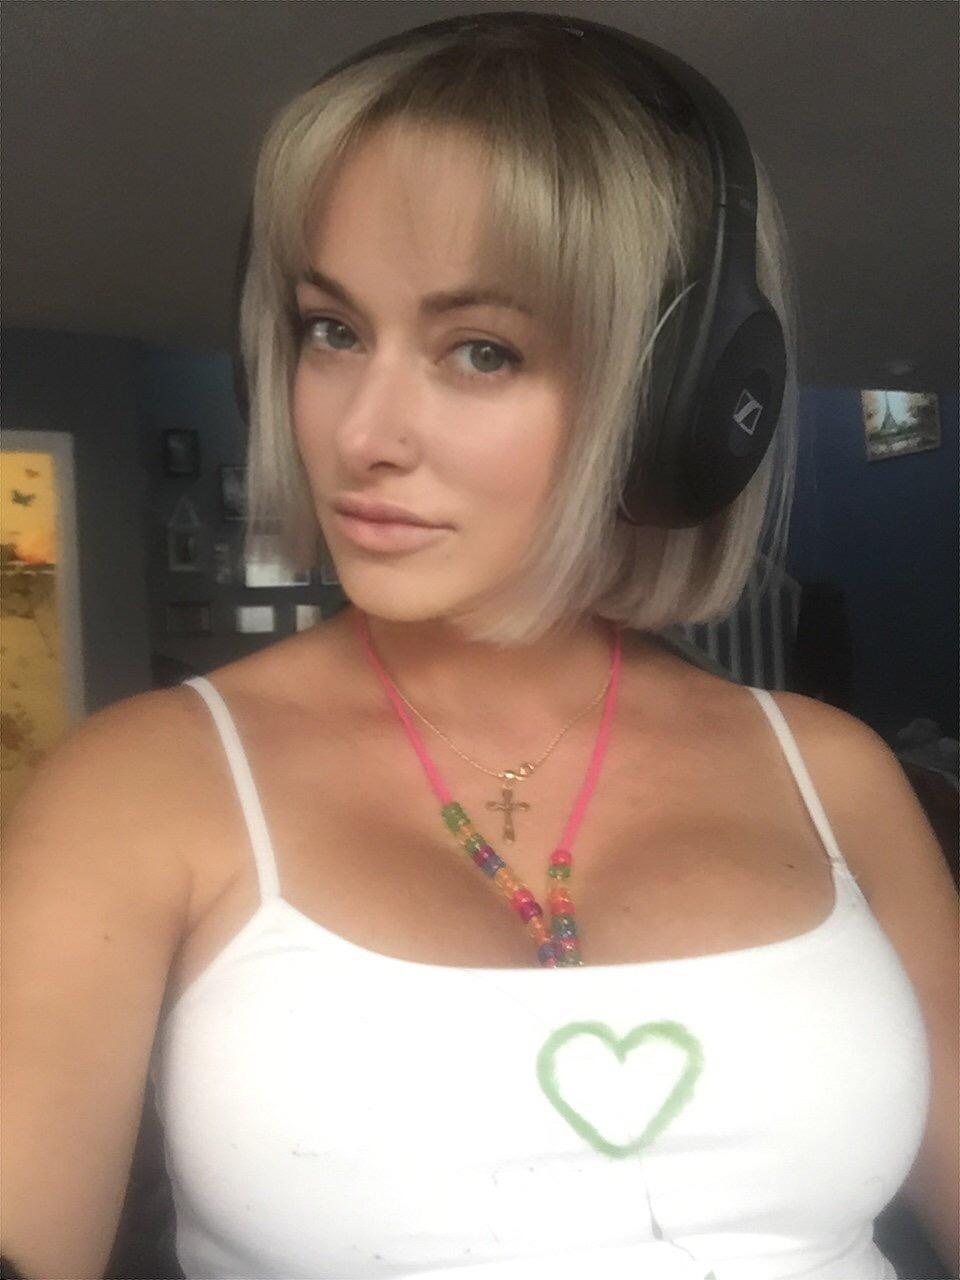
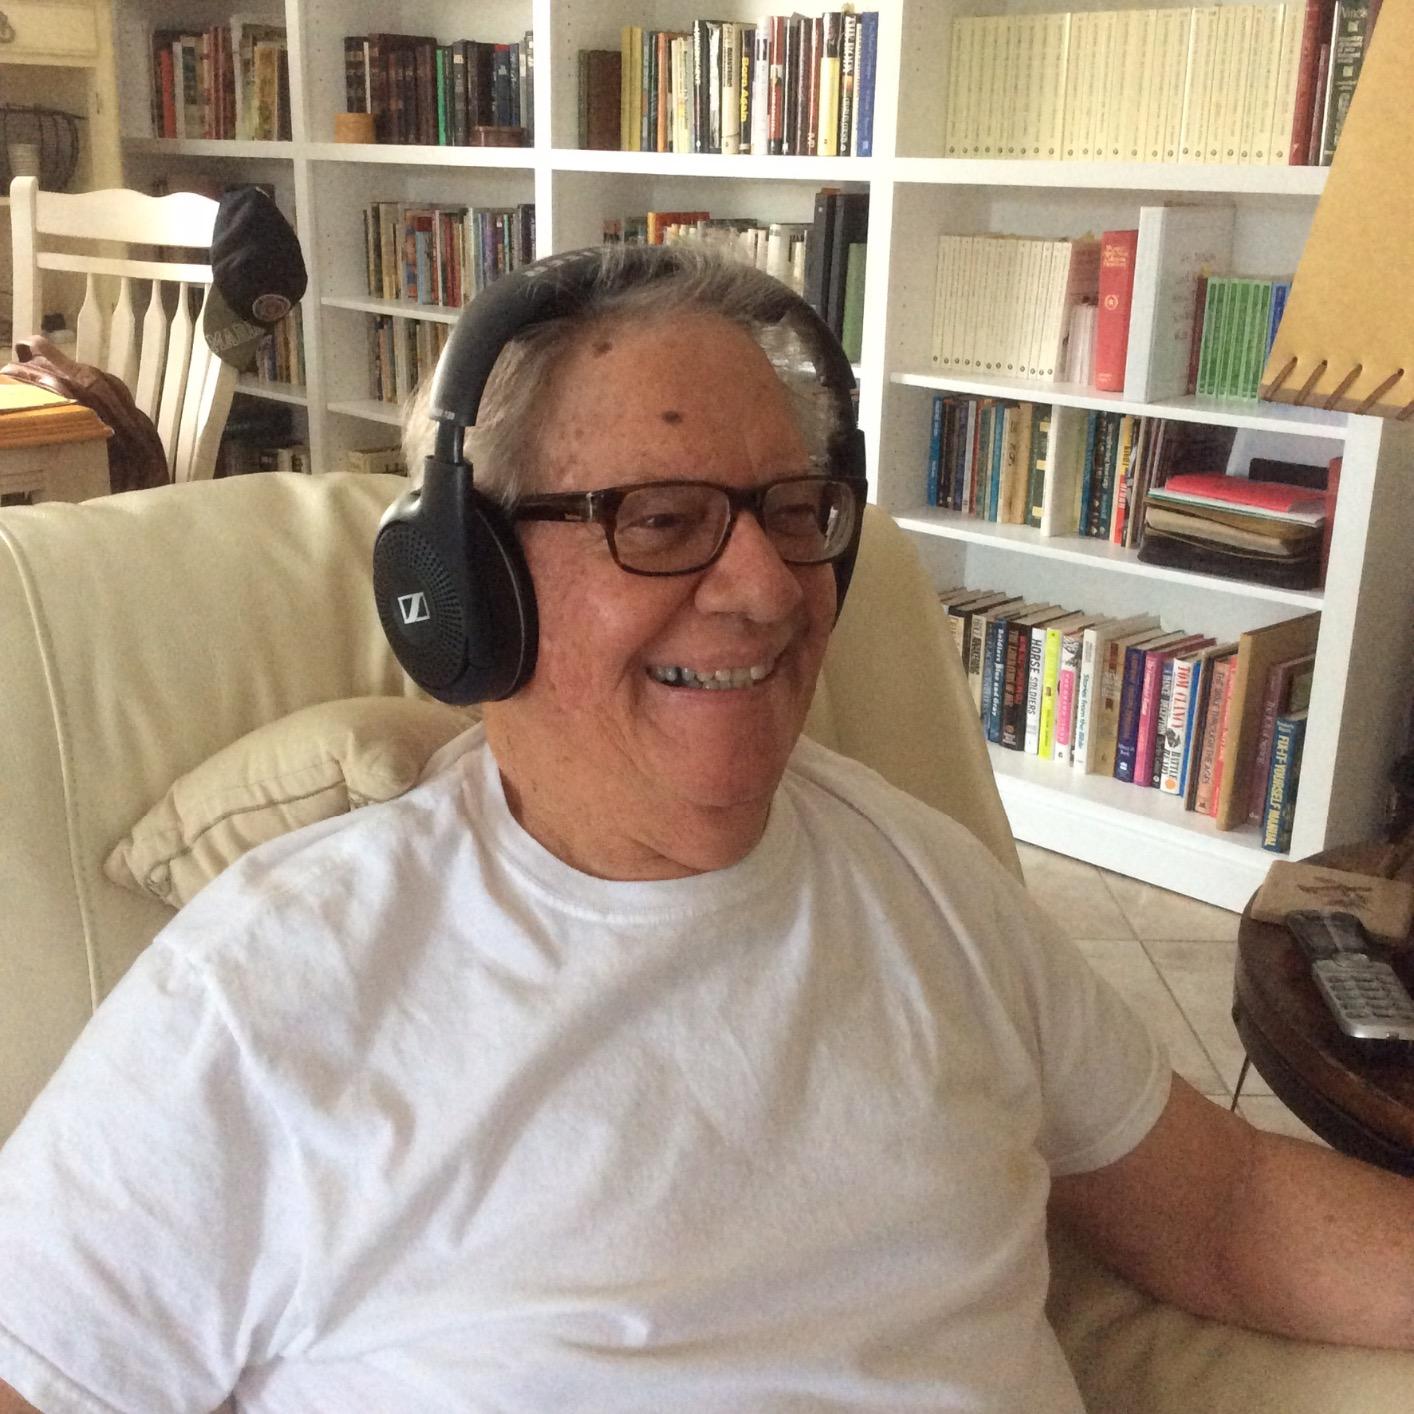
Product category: headphones
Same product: yes